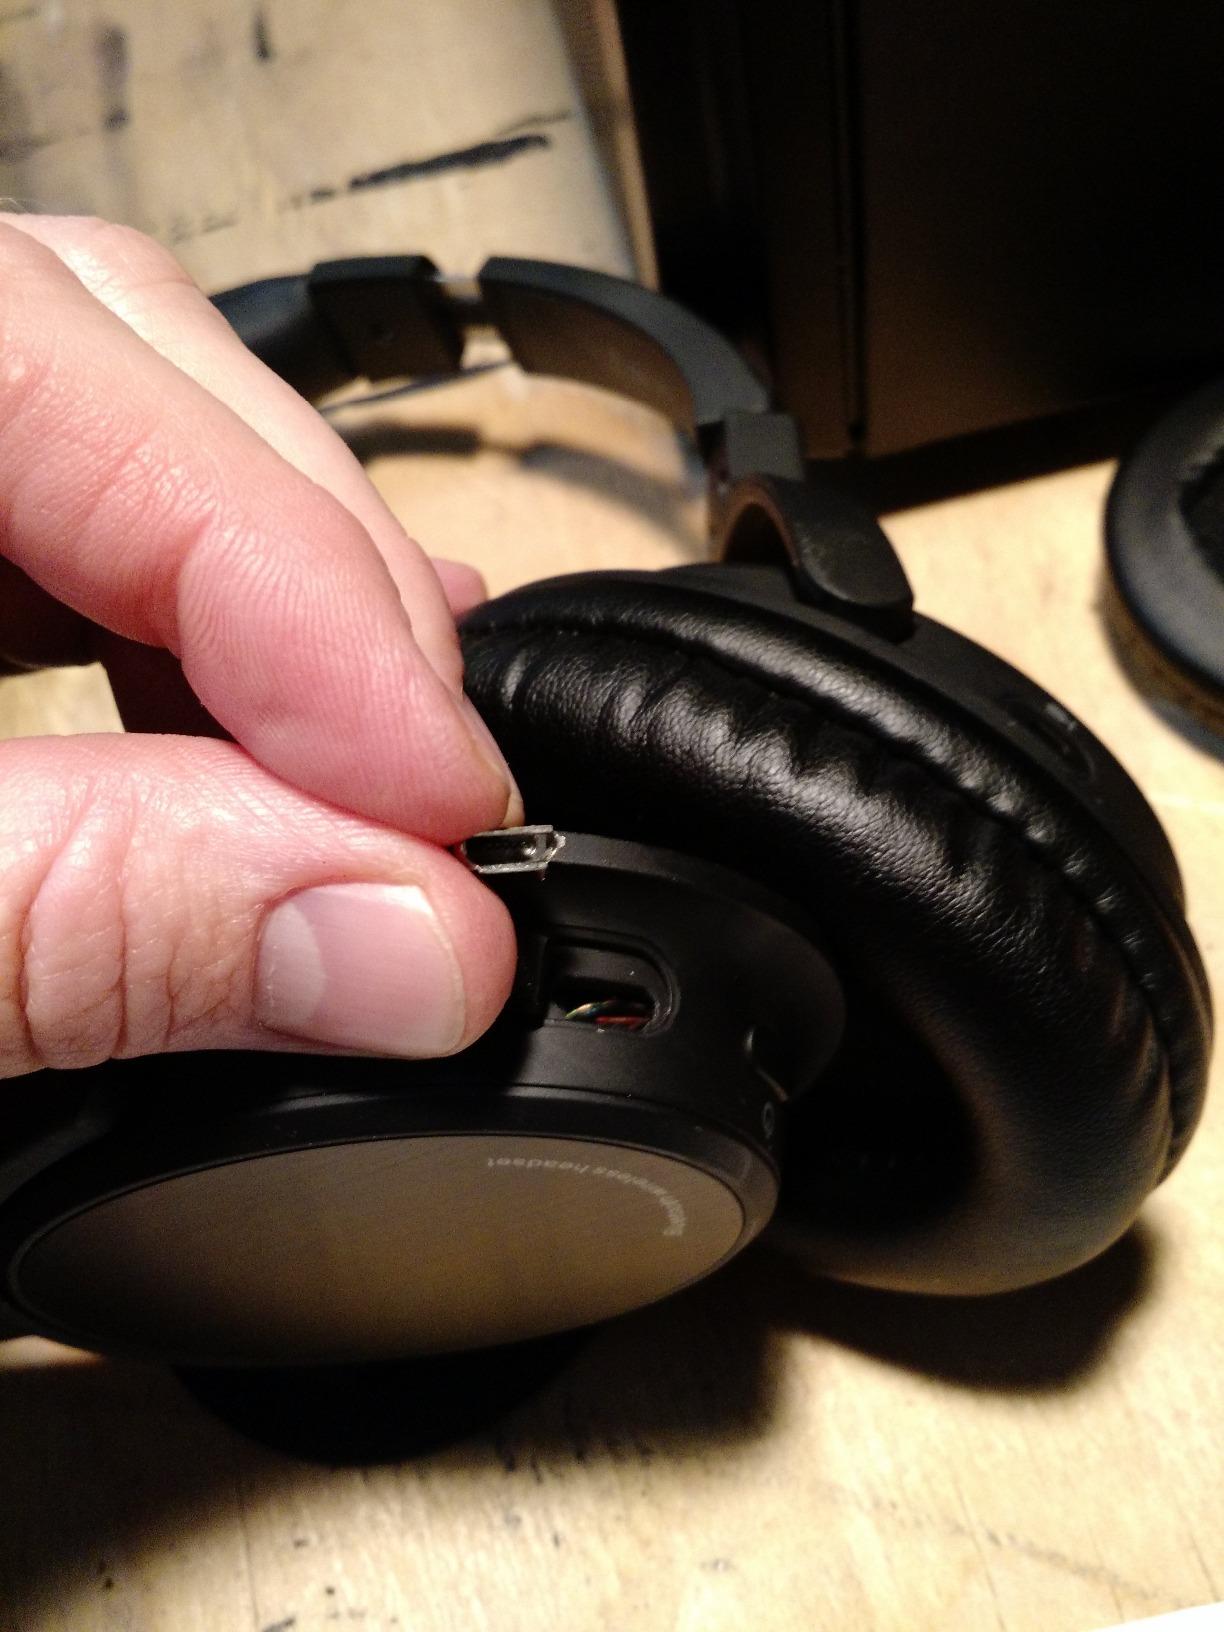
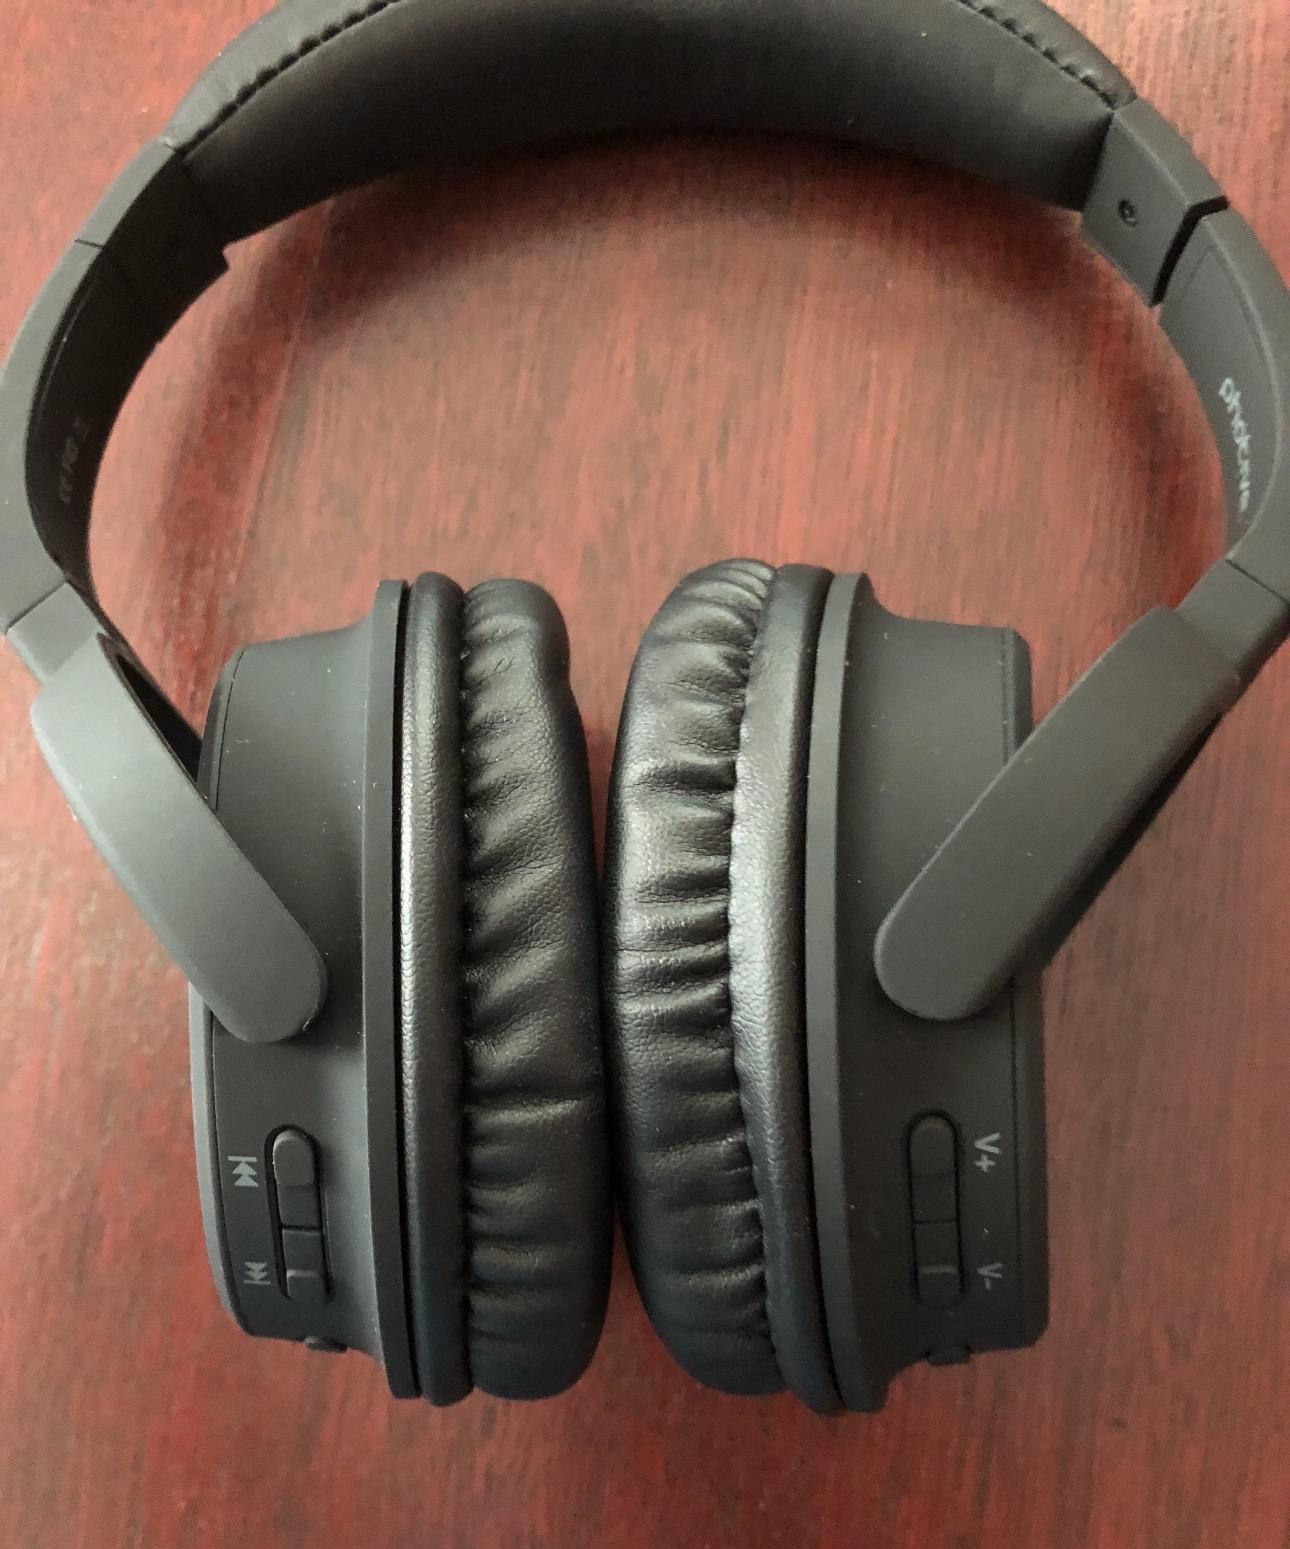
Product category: headphones
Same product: yes